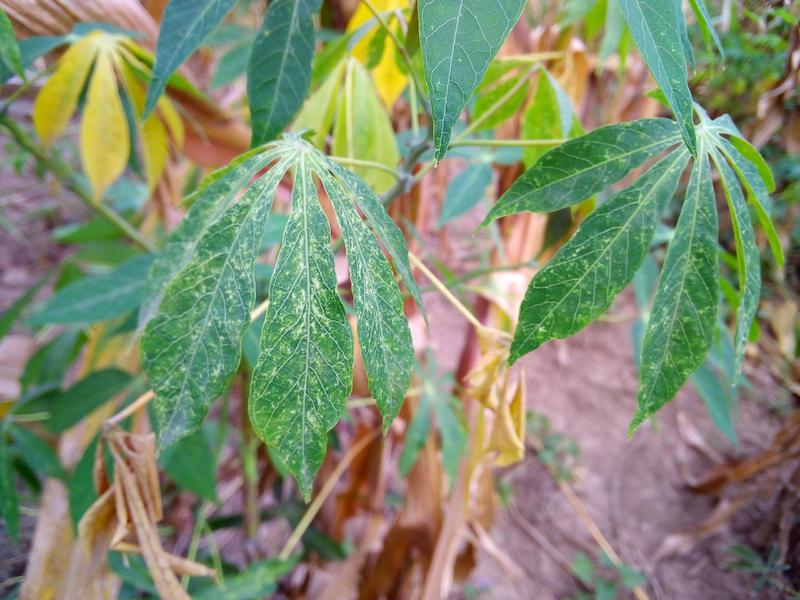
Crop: cassava
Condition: green_mottle